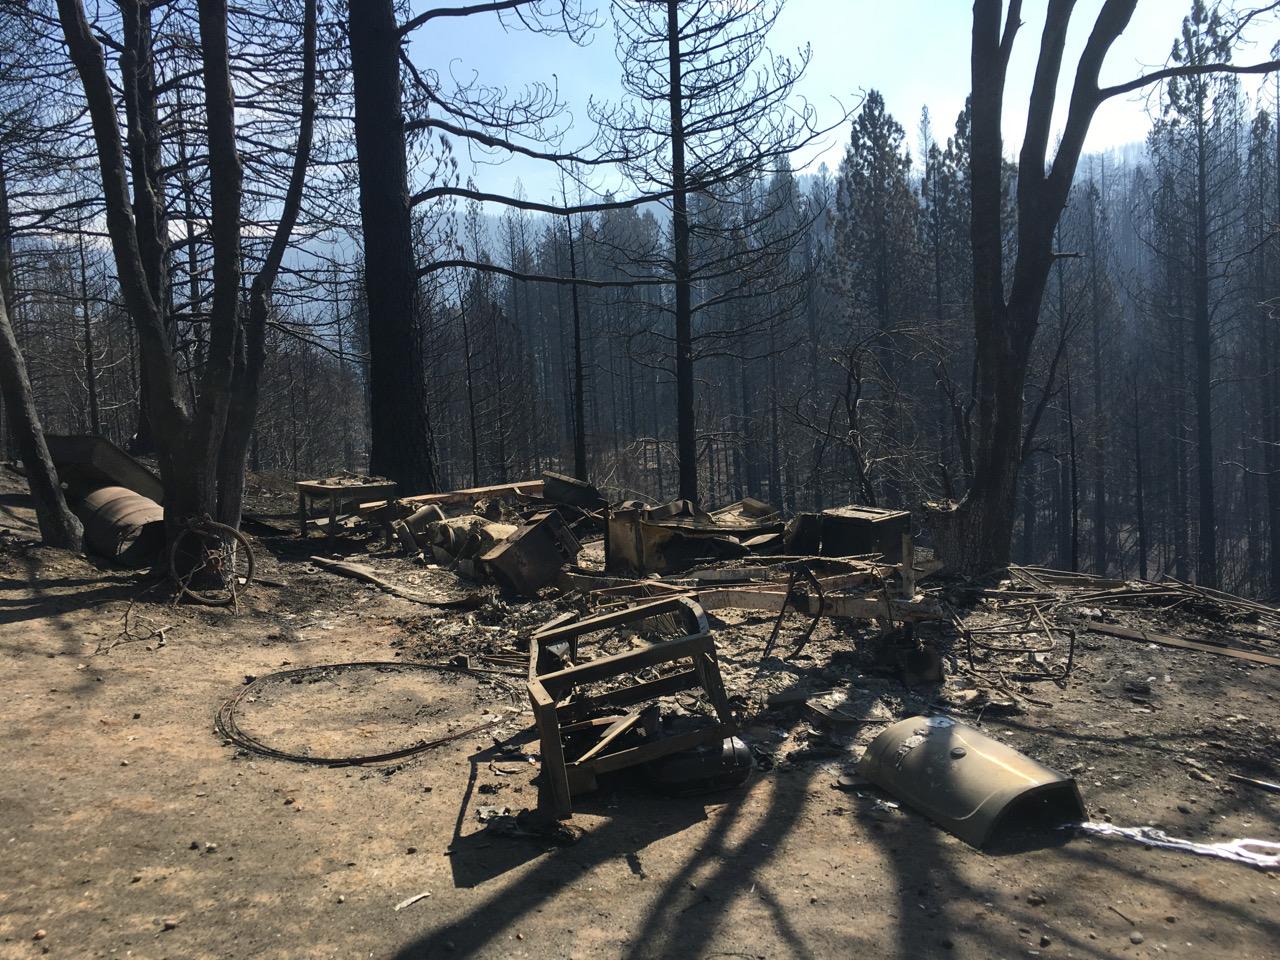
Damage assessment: destroyed